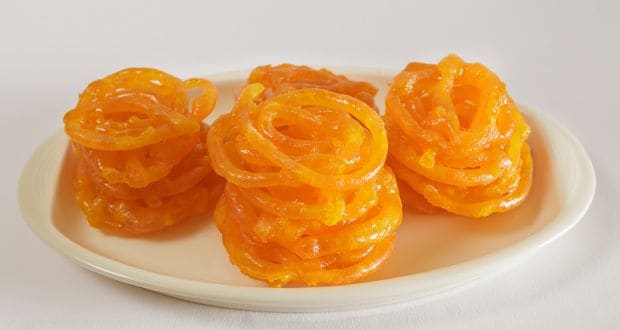
Dish: jalebi